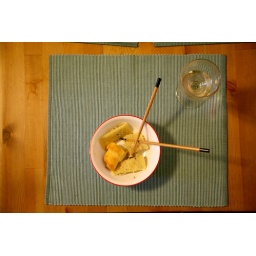
My bowl of food at my house in Mattoon, Illinois on February 28, 2009. (Jay Grabiec)